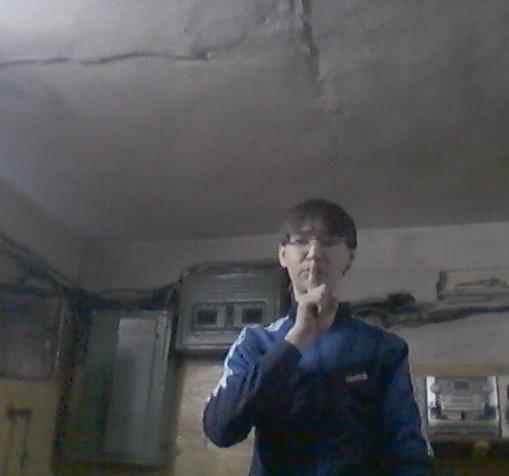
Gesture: mute